Gabriel Batistuta

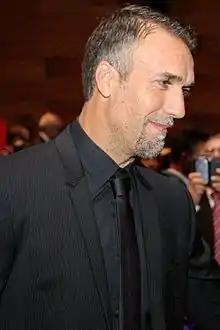
Batistuta in 2018

Gabriel Omar Batistuta (born 1 February 1969) is an Argentine former professional footballer. During his playing career, Batistuta was nicknamed Batigol as well as El Ángel Gabriel (Spanish for "Angel Gabriel"). Regarded as one of the best strikers of all time, he was named by Pelé in the FIFA 100 list of the world's greatest living players in 2004.